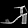
Label: Sandal